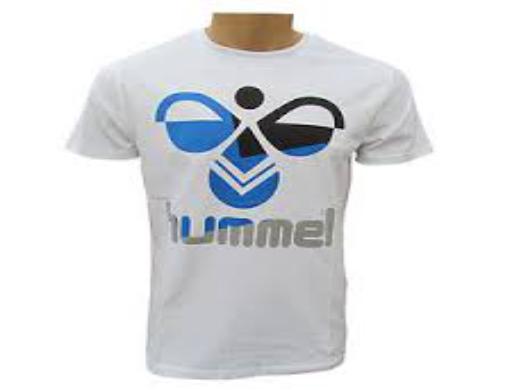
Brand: Hummel-2
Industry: Clothes